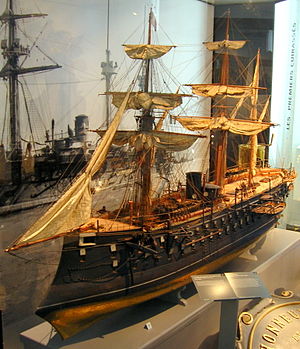
Henri Dupuy de Lôme / Det første panserskib
Denne model af panserskibet Solférino viser både de to kanondæk og den kraftige vædderstævn.
Stanislas Charles Henri Dupuy de Lôme var en fransk skibskonstruktør. Han var søn af en søofficer og blev født i Ploemeur, nær ved Lorient i Bretagne. Han fik sin ingeniøruddannelse på École Polytechnique og skibsingeniør-akademiet École des ingénieurs-constructeurs des vaisseaux royaux i Paris. I årene mellem 1840 og 1870 var han en særdeles aktiv konstuktør.